Downtown Los Angeles

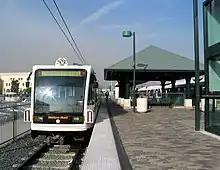
Metro A Line light rail at Union Station.

Amtrak operates intercity passenger train service on five routes through Los Angeles Union Station: the "Coast Starlight", "Pacific Surfliner", "Southwest Chief", "Sunset Limited", and "Texas Eagle".